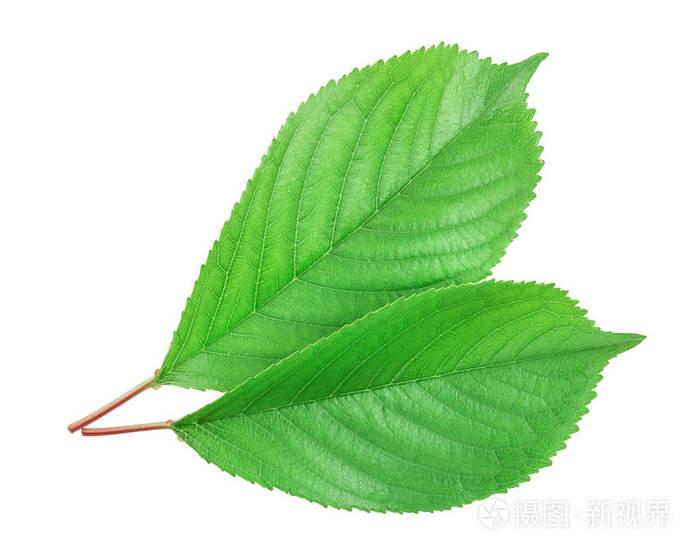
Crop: cherry
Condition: healthy